Housekeeping Camp

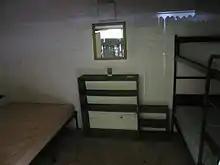
The interior of a room in a Housekeeping Camp lodging unit.

The lodging is somewhere between camping and staying in a hotel where there are three concrete walls enclosing beds covered by canvas rooftops and one curtain wall. Outside there is a table and lounge area all covered by the rooftop along with a fire pit nearby. There are 266 total units that can sleep up to six people. Each unit is equipped with electricity. Housekeeping Camp contains its own beach along the Merced River, laundry facility, shower facility, bathrooms, and a grocery store. Guest must rent or otherwise provide their own sheets, pillows, and other bedding. Much like Curry Village, guests get a great view of Half Dome and Yosemite Falls. The environment is also shaded by the many trees in the area and cars are allowed to be parked next to the campsite.